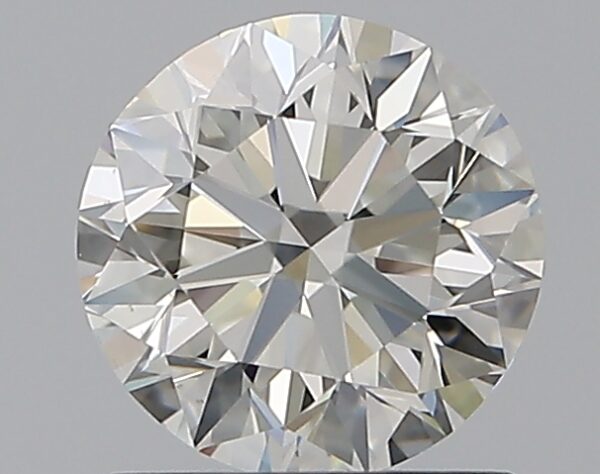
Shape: round
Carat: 1.01
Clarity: VS1
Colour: I
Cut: VG
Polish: EX
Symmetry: EX
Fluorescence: ST
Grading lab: GIA
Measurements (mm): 6.25 x 6.29 x 4